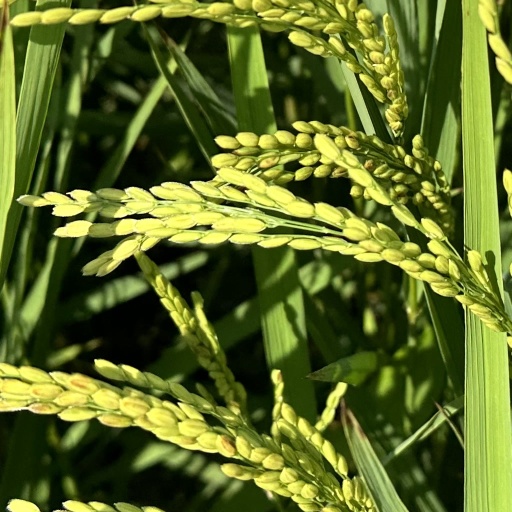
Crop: rice